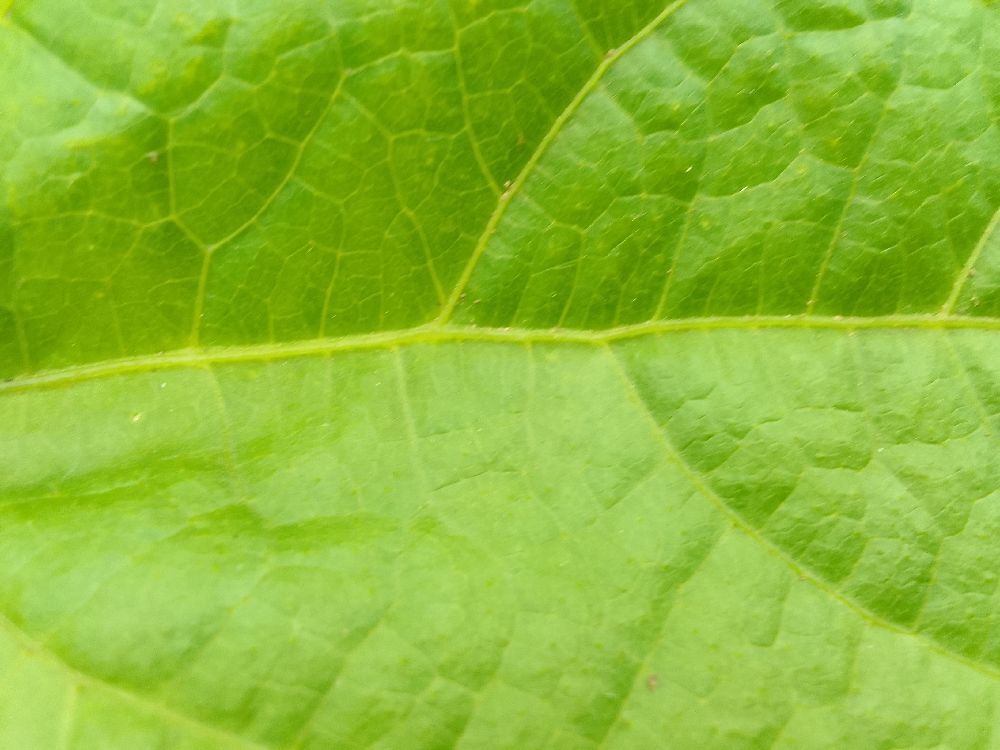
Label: healthy